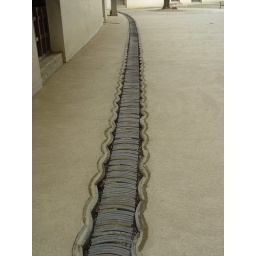
on the floor somewhere in the castle grounds